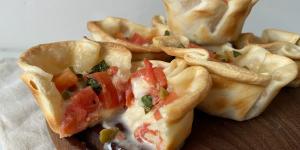
canastitas caprese